List of Robin Williams performances

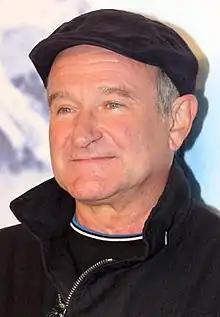
A portrait of Robin Williams

The American actor and comedian Robin Williams (1951–2014) starred in films, television and video games throughout a career that spanned nearly four decades. Known for his fast-paced, improvisational style and for playing a wide variety of characters, he was described by Screen Actors Guild president Ken Howard as "a performer of limitless versatility, equally adept at comedy and drama, whether scripted or improv". He is often regarded as one of the greatest comedians of all time.